Kabaka's Lake

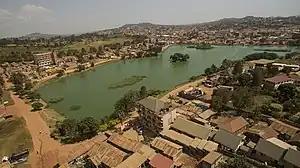
A man-made lake that was created under the direction of Kabaka Mwanga II in 1885 as an escape route out of his kingdom.

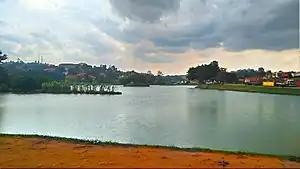
Kabaka's lake in Uganda

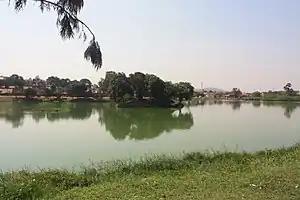
Focusing on the Iconic man-made island in the man-made lake of Buganda Kingdom at Ndeeba.

Kabaka's Lake is a man-made lake located in Kampala, the capital city of Uganda. It is one of the prominent landmarks in the city and holds great historical and cultural significance. It is the largest man-made lake in Uganda.